William Clement Ley

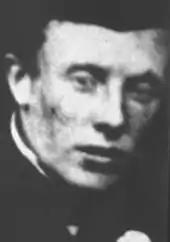
William Clement Ley

William Clement Ley (6 July 1840 - 22 April 1896) was an English clergyman and pioneer meteorologist who studied clouds and examined their dynamics and use in weather forecasting.